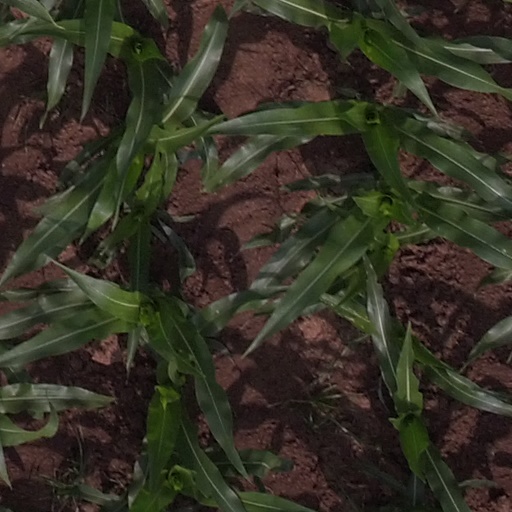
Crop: maize; corn